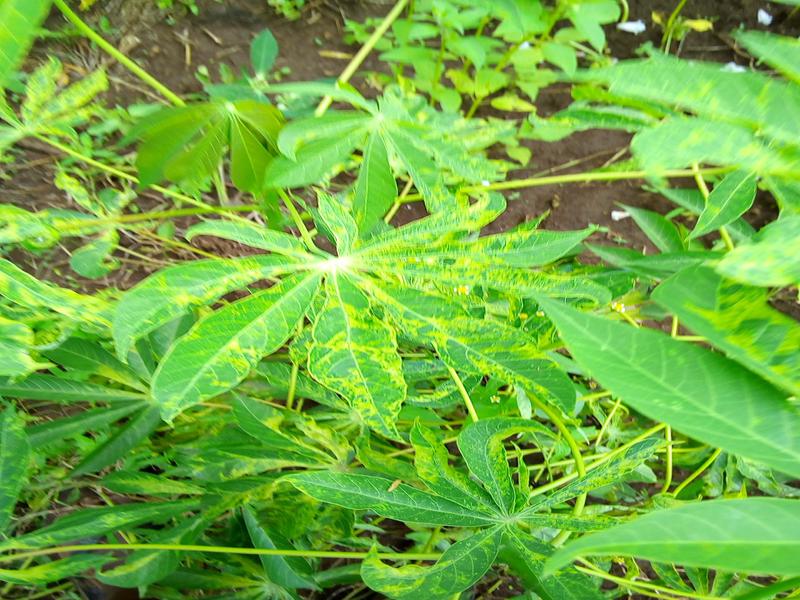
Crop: cassava
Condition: mosaic_disease